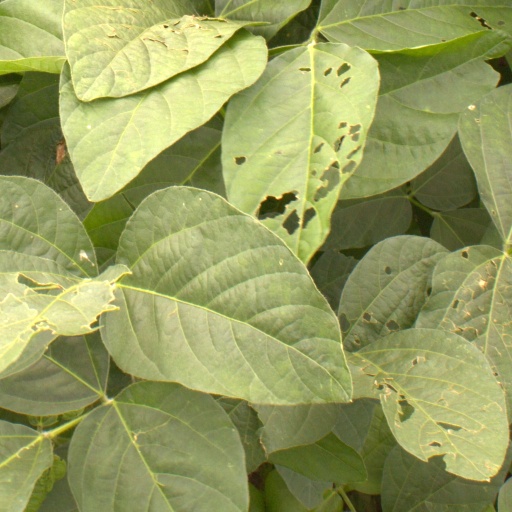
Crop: soybean